Mynydd Moel

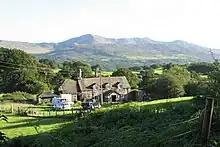
Mynydd Moel behind the Garth Bleuddyn cottage built by the Nannau estate

It lies to the east of Cadair Idris and is often climbed as a horseshoe along with Craig Cwm Amarch and Cadair Idris.